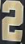
Number: 2